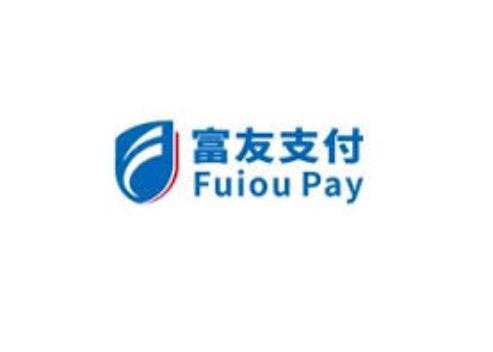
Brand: fuyou
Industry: Electronic